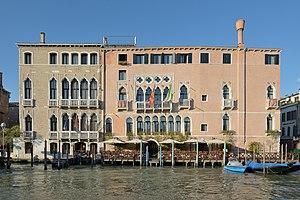
Palais Giustinian Pesaro et Morosini Sagredo à Venise. Vue de la façade sur le Canal Grande.